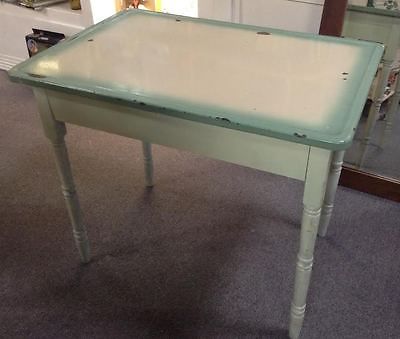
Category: table